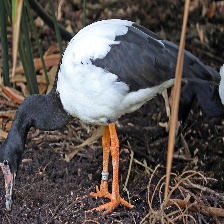
Species: MAGPIE GOOSE
Scientific name: ANSERANAS SEMIPALMATA
ImageNet parent category: goose